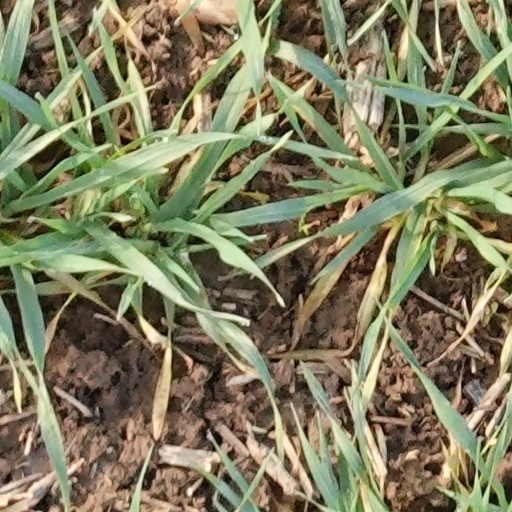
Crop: wheat